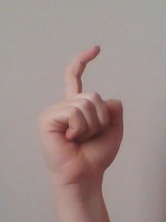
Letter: ra